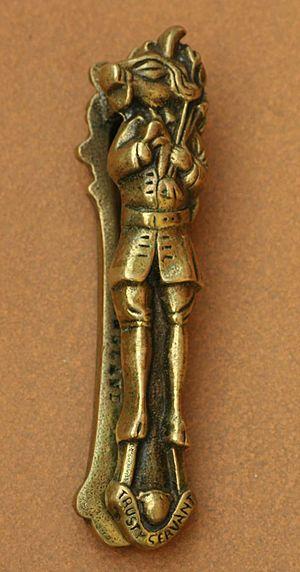
Un casse-noix est un ustensile de cuisine servant à casser les noix, et plus généralement les fruits secs à coque, tels qu'amandes, noisettes, etc.